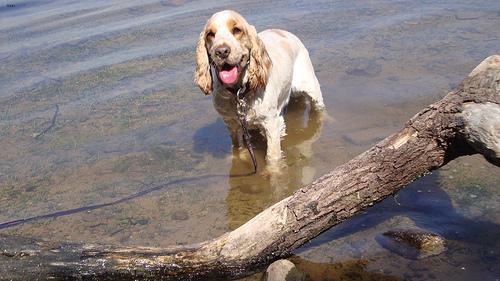
Breed: english cocker spaniel